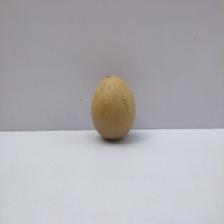
Size: Medium